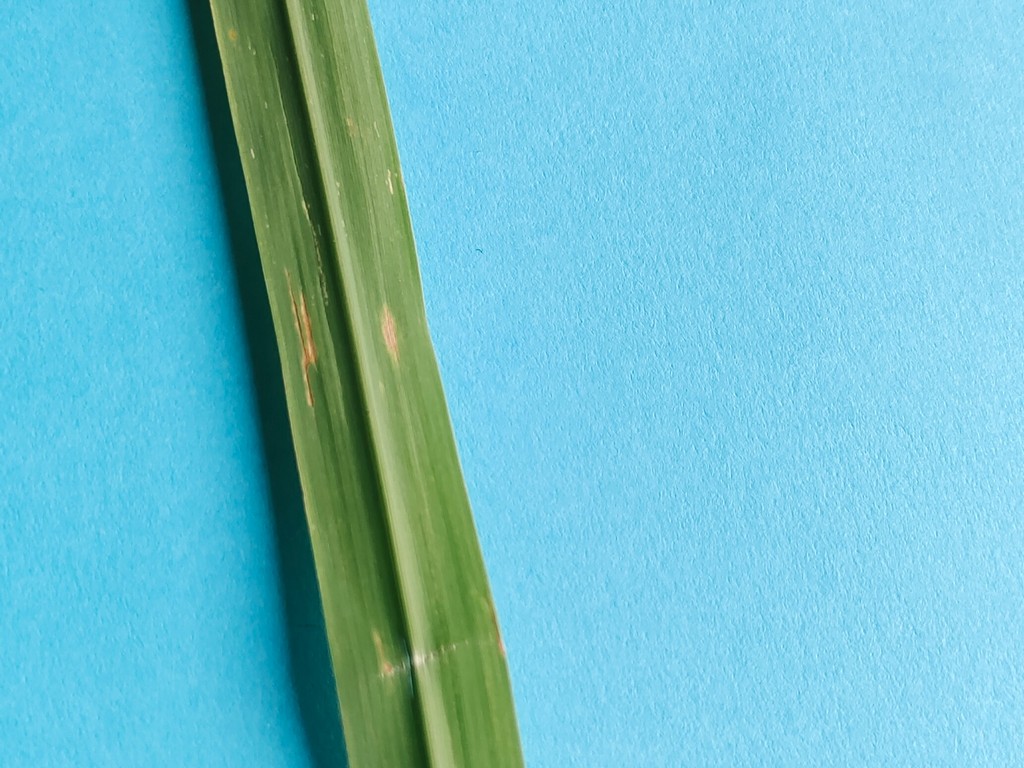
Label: Unhealthy